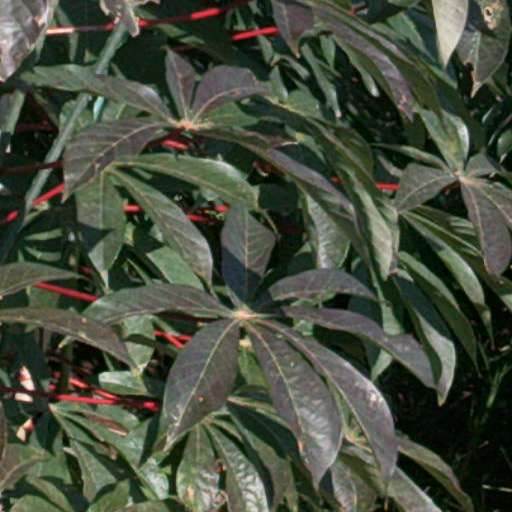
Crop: cassava